Aleppo

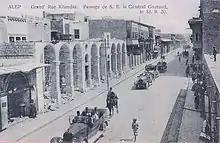
General Gouraud crossing through al-Khandaq street on 13 September 1920

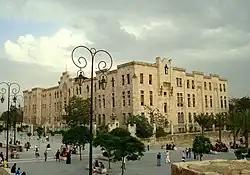
Grand Serail d'Alep, originally planned to become the seat of the government of the short-lived State of Aleppo

Reference is made to the city in 1606 in William Shakespeare's "Macbeth". The witches torment the captain of the ship the "Tiger", which was headed to Aleppo from England and endured a 567-day voyage before returning unsuccessfully to port. Reference is also made to the city in Shakespeare's "Othello" when Othello speaks his final words (ACT V, ii, 349f.): "Set you down this/And say besides that in Aleppo once,/Where a malignant and a turbanned Turk/Beat a Venetian and traduced the state,/I took by th' throat the circumcised dog/And smote him—thus!" (Arden Shakespeare Edition, 2004). The English naval chaplain Henry Teonge describes in his diary a visit he paid to the city in 1675, when there was a colony of Western European merchants living there.